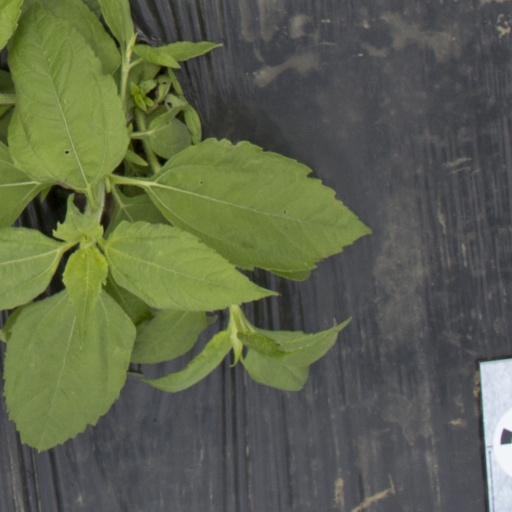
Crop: Jerusalem artichoke